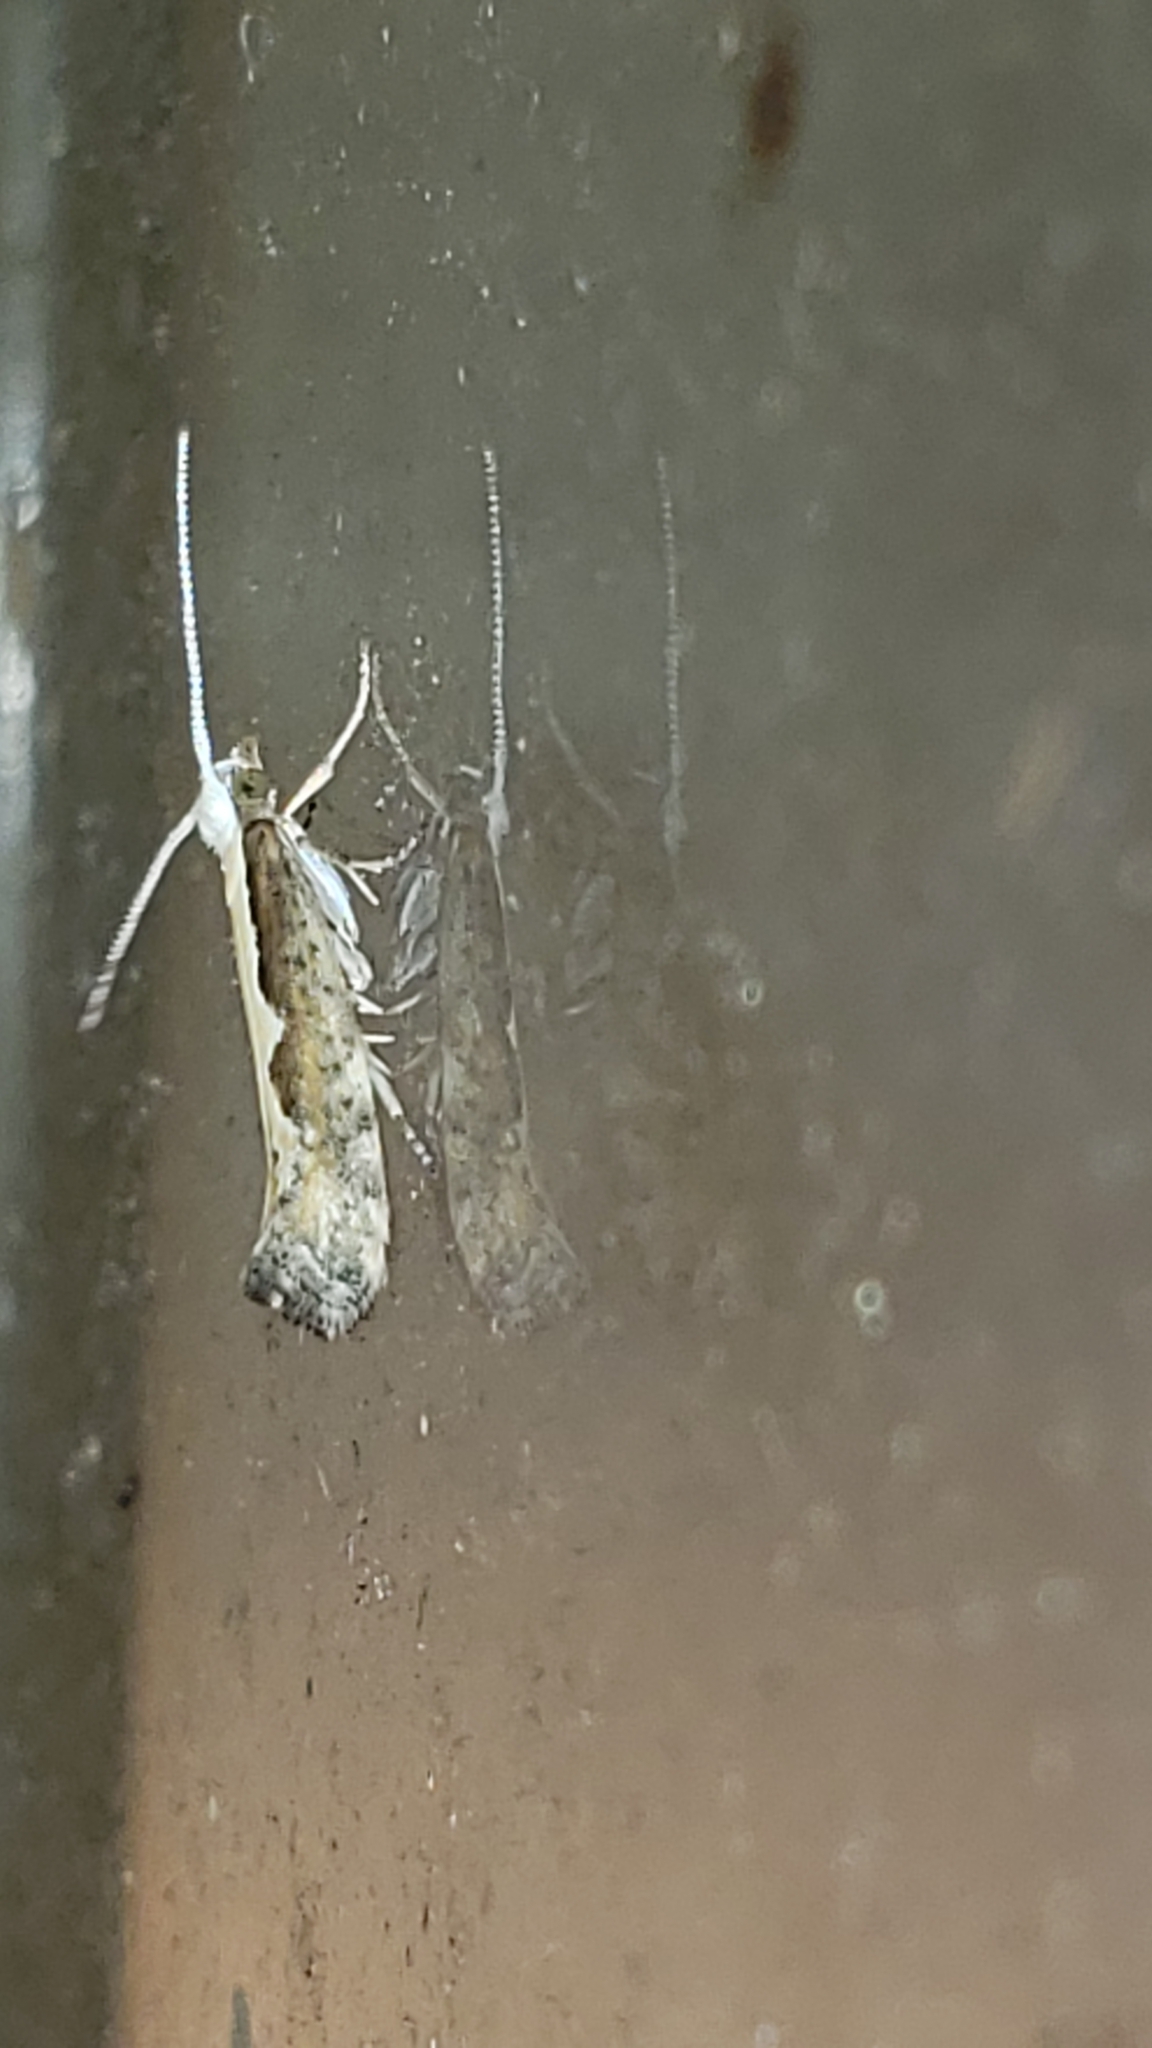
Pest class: diamondback_moth